Jeffrey Sinclair

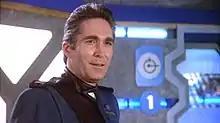

Jeffrey Sinclair is a fictional character on the space opera television series titled "Babylon 5". He is the original Commander of the Babylon 5 space station.